Rupe Hannah

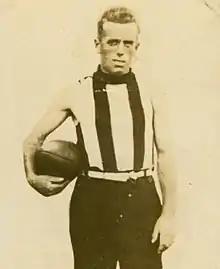
Hannah during his Collingwood career

Rupert David Hannah (30 July 1900 – 19 July 1983) was an Australian rules footballer who played with Collingwood in the Victorian Football League (VFL).